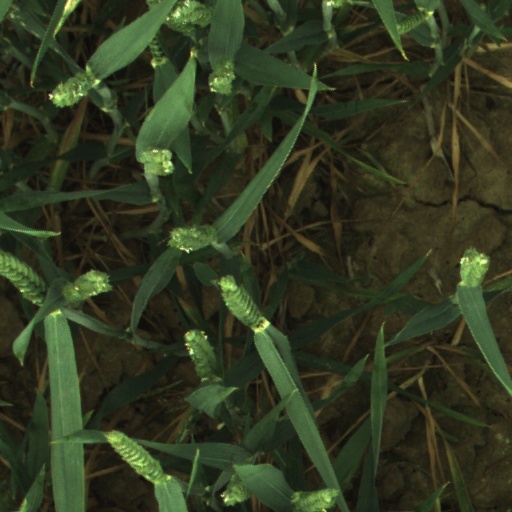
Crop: wheat